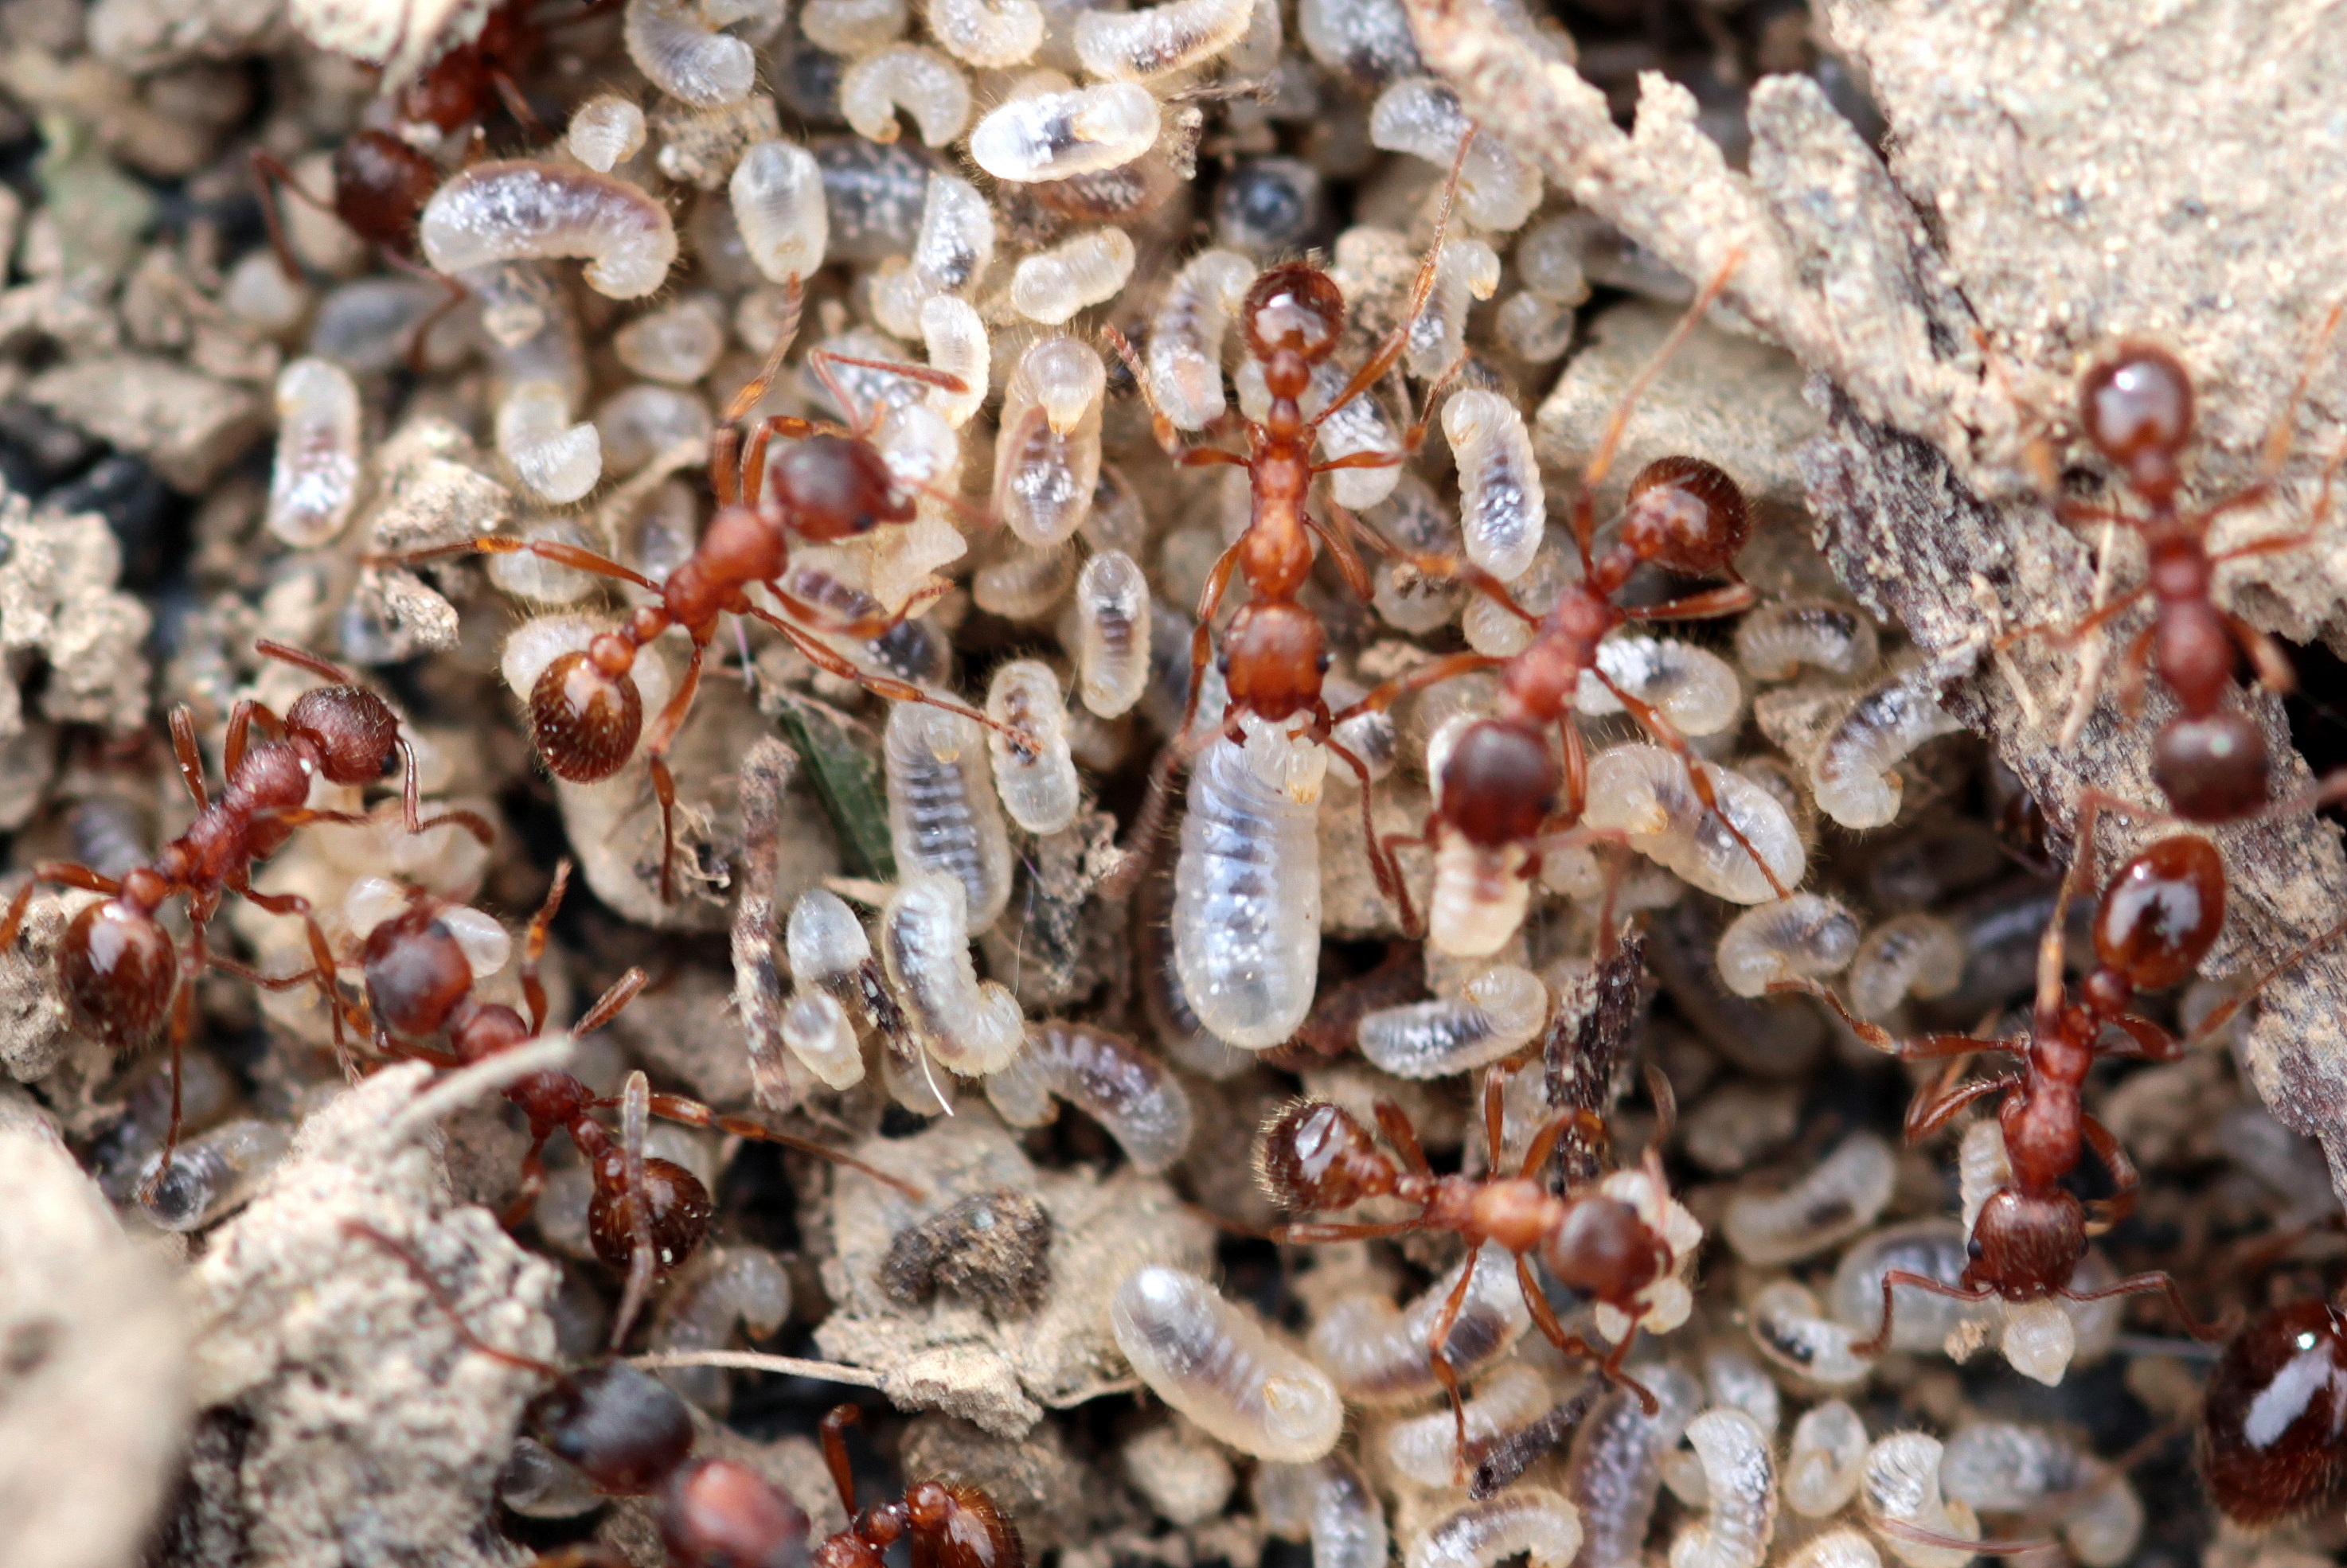
animal, insect, macro, close, invertebrate, transparent, hairy, ant, pest, mess, hustle and bustle, stone floor, evacuation, worker inside, red garden ant, myrmica rubra, ant larvae, destroyed ant nest, abtransport the larvae, bring in security, membrane winged insect